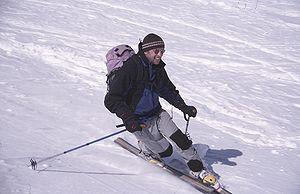
L'expression sports d'hiver est apparue à la fin du XIXᵉ siècle pouvant alors désigner les sports pratiqués l'hiver ou « ceux pratiqués exclusivement l'hiver en raison des conditions météorologiques, glace, neige, indispensables à son fonctionnement ». C'est la deuxième définition qui est aujourd'hui retenue avec pour origine le « modèle sportif s'appliquant aux activités physiques pratiqués dans les pays de neige et de glace, invention des gens du Nord c'est-à-dire l'Europe et l'Amérique du Nord avec un rôle prépondérant des Anglais dans la définition des sports ».